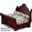
Label: bed